Action potential

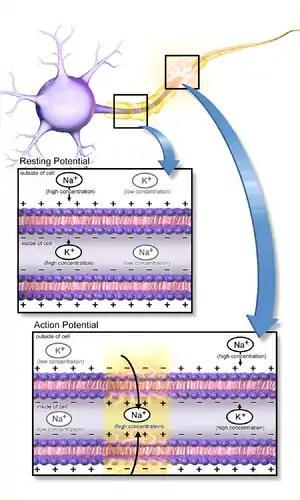
Action potential propagation along an axon

Voltage-gated ion channels are capable of producing action potentials because they can give rise to positive feedback loops: the membrane potential controls the state of the ion channels, and the state of the ion channels controls the membrane potential. Thus, in some situations, a rise in the membrane potential can cause ion channels to open, thereby causing a further rise in the membrane potential. An action potential occurs when this positive feedback cycle proceeds explosively. The time and amplitude trajectory of the action potential are determined by the biophysical properties of the voltage-gated ion channels that produce it. Several types of channels capable of producing the positive feedback necessary to generate an action potential do exist. Voltage-gated sodium channels are responsible for the fast action potentials involved in nerve conduction. Slower action potentials in muscle cells and some types of neurons are generated by voltage-gated calcium channels. Each of these types comes in multiple variants, with different voltage sensitivity and different temporal dynamics.